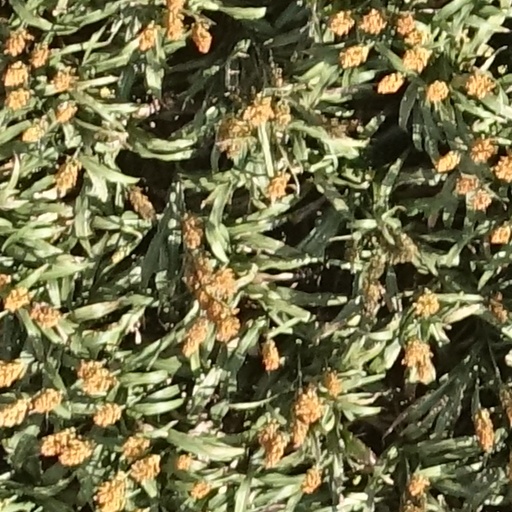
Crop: sorghum